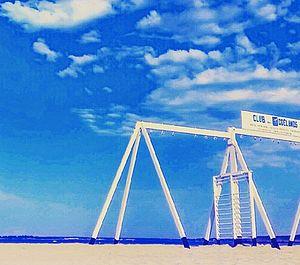
club de plage
Saint-Cast-le-Guildo [sɛ̃.ka.lə.gildo] est une commune française située sur la Côte d'Émeraude dans le département des Côtes-d'Armor, dans la région Bretagne, en France.